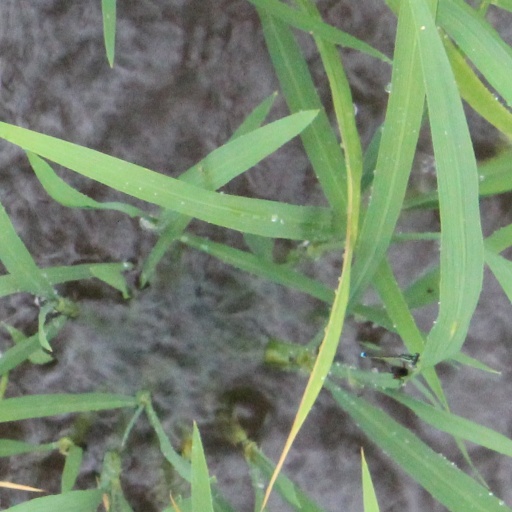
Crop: rice